Question: What is the plane flying over?
Tambaya: Ta kan me jirgin saman zai wuce?
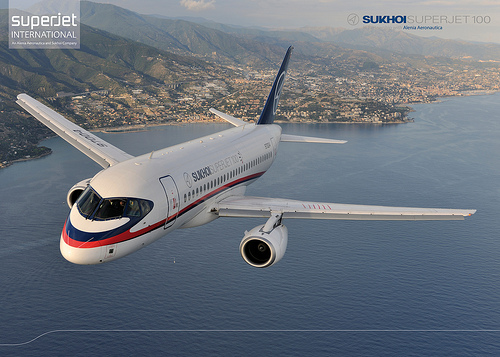
Answer: Water.
Amsa: Ruwa.